Jefferson Literary and Debating Society

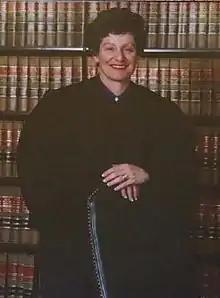
Chief Judge Barbara M.G. Lynn, c. 1999

Continuing to confront the challenges of the past, in 1991, the briefly revived "Virginia Spectator" publicly defended Brad Ronnell Braxton, a fourth-year African-American undergraduate student and Lawn Resident at the University of Virginia who, after winning a Rhodes Scholarship, received hate mail from a self-professed University alumnus, "Dr. Bill Shepard".